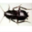
Label: cockroach